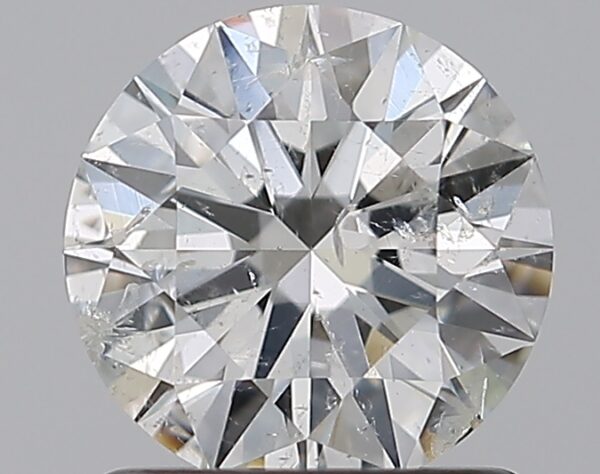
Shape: round
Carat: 1
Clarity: SI2
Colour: G
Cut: EX
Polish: EX
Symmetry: EX
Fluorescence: N
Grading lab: IGI
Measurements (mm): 6.52 x 6.46 x 3.92